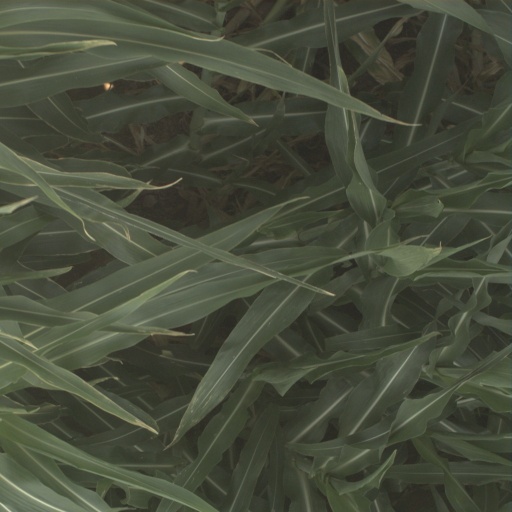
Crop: sorghum